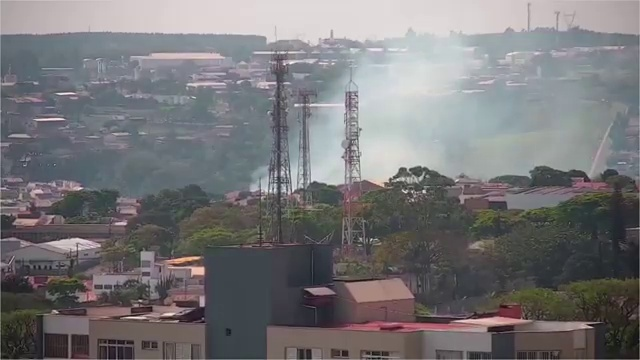
Fire: no
Smoke: yes